Launch escape system

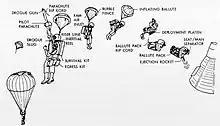

A solid-fueled rocket, mounted above the capsule on a tower, which delivers a relatively large thrust for a brief period of time to send the capsule a safe distance away from the launch vehicle, at which point the capsule's parachute recovery system can be used for a safe landing on ground or water. The escape tower and rocket are jettisoned from the space vehicle in a normal flight at the point where it is either no longer needed, or cannot be effectively used to abort the flight. These have been used on the Mercury, Apollo, Soyuz, and Shenzhou capsules.